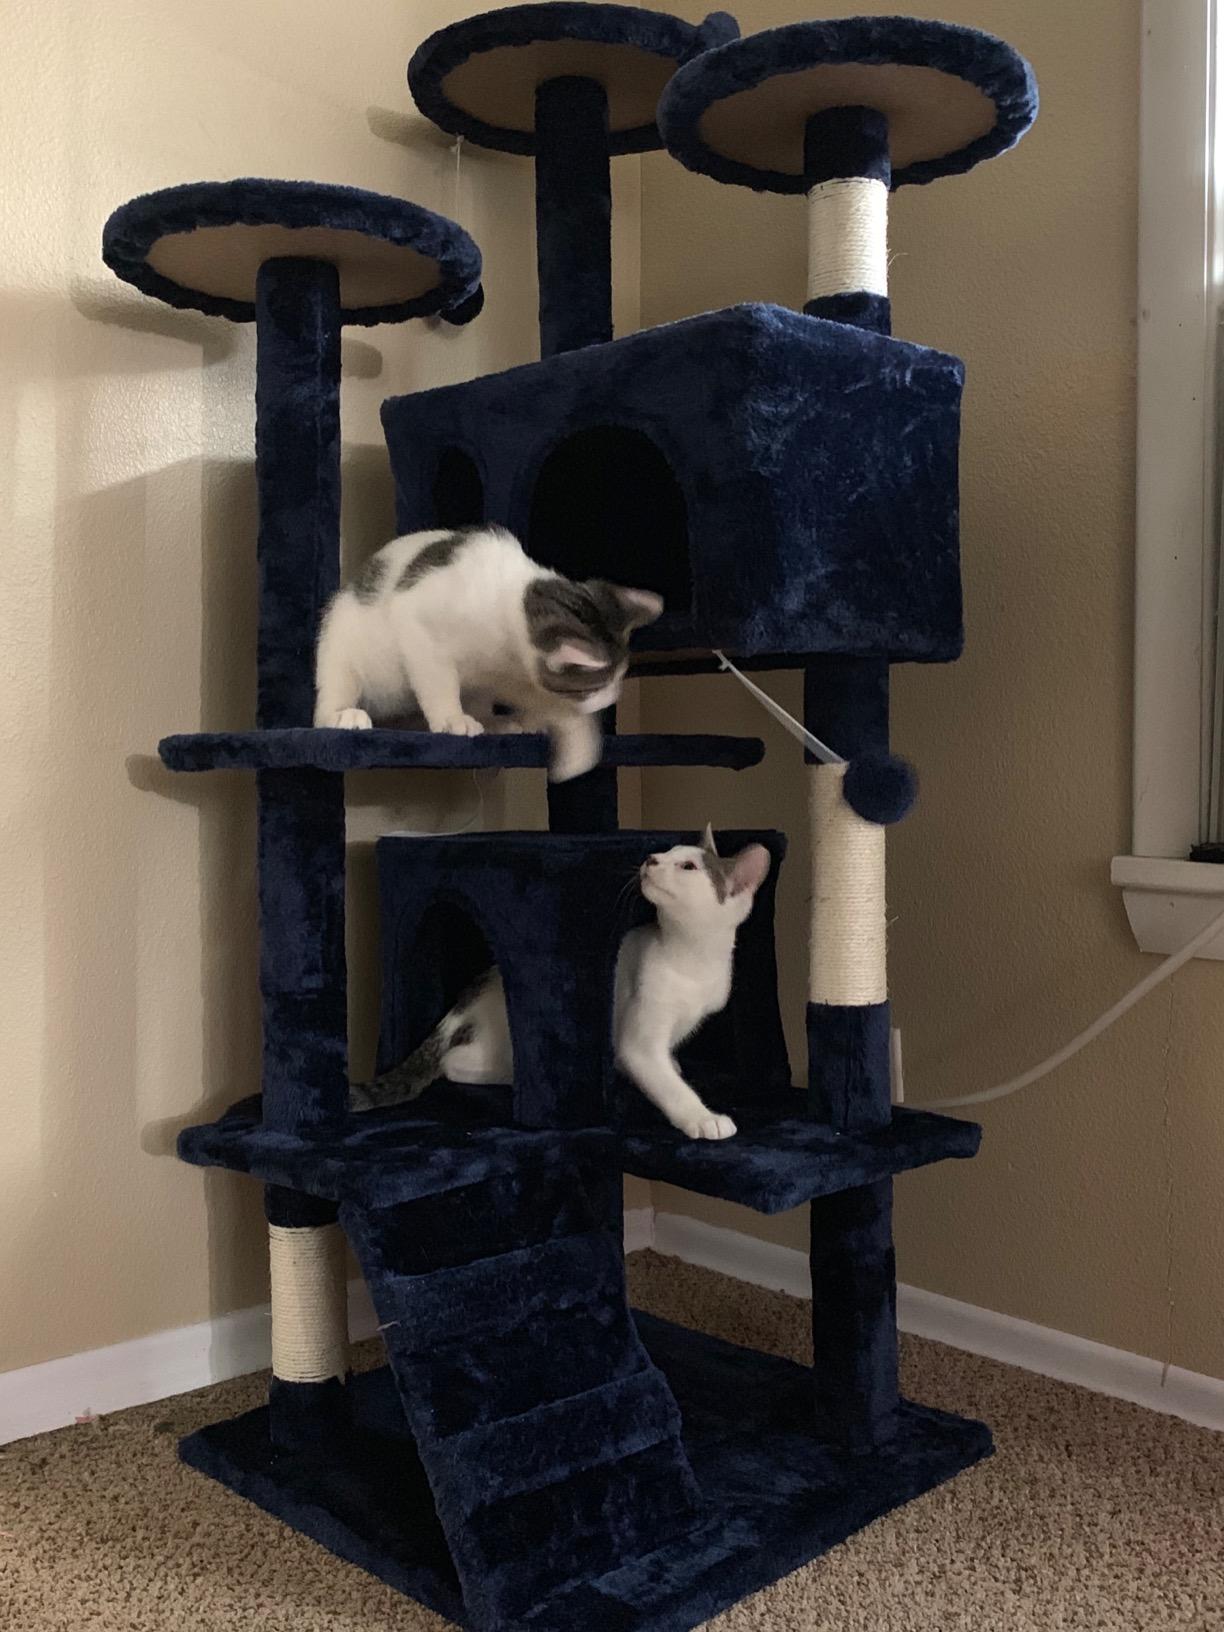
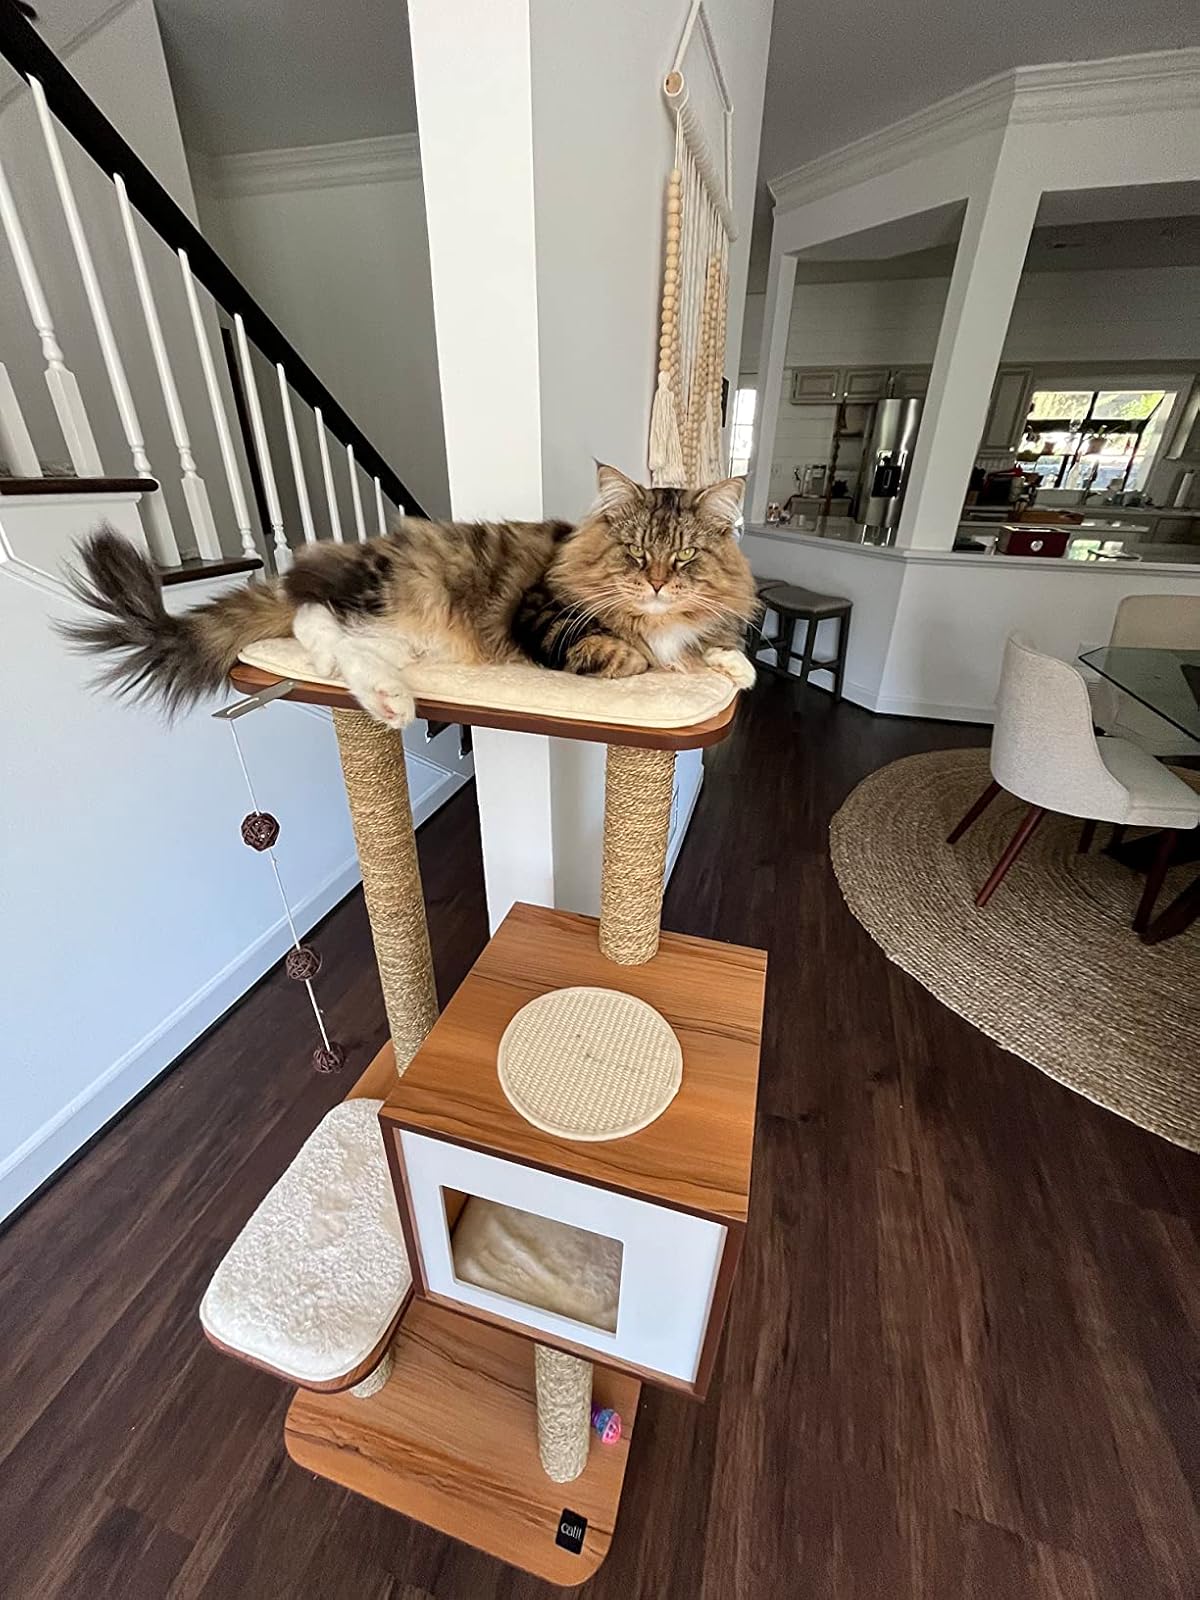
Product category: items_cat tree
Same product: no